VF-24

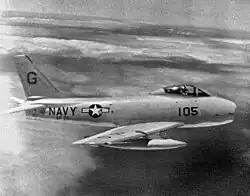
VF-211 FJ-3M c.1956

VF-24 made deployments to the Western Pacific aboard , USS "Bon Homme Richard" and from 1959 to 1975. While on duty, the squadron earned the Presidential Unit Citation, Navy Unit Commendation (2 awards), Meritorious Unit Commendation (5 awards), Battle Efficiency Award (1972), Armed Forces Expeditionary Medal (3 awards), and Republic of Vietnam Campaign Medal.